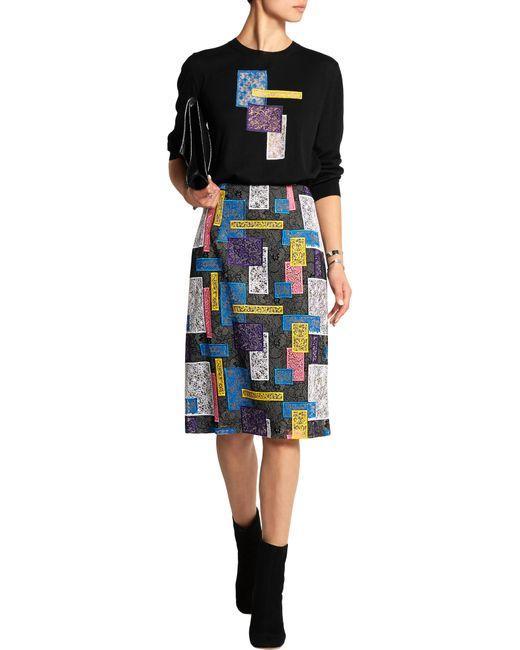
Schwarzes Langarmshirt mit mehrfarbig gemustertem Rock für Damen